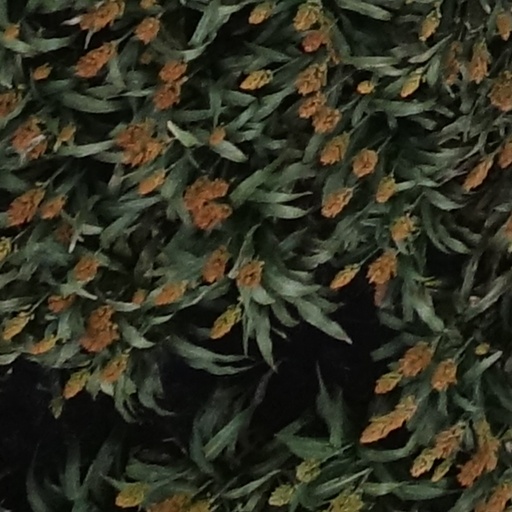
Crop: sorghum